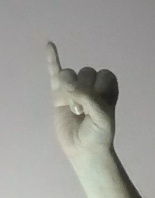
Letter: meem